NGC 2354

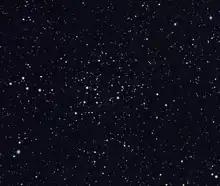
NGC 2354 (taken from Stellarium)

NGC 2354 is an open cluster in the constellation Canis Major. It lies 2 degrees southwest from NGC 2362 and northeast of Delta Canis Majoris. About 15 member stars are visible through binoculars.